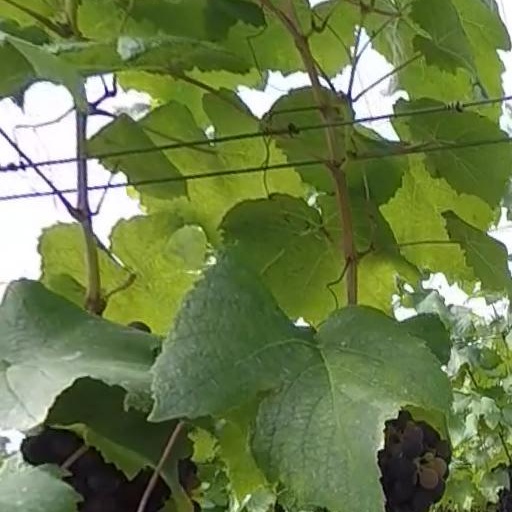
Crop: grape